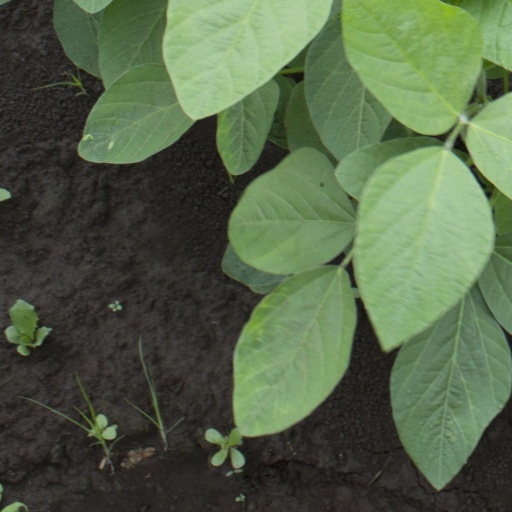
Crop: soybean